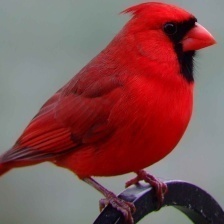
Species: NORTHERN CARDINAL
Scientific name: CARDINALIS CARDINALIS